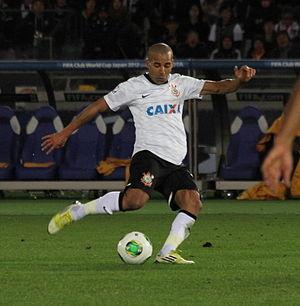
Márcio Passos de Albuquerque est un footballeur brésilo-qatarien né le 6 décembre 1978 au Brésil. Il évolue au poste d'attaquant avec le club de SC Corinthians.